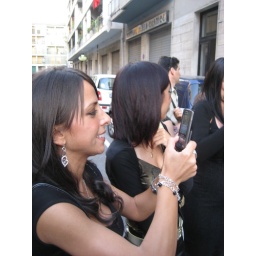
Busted.. Teresa getting some new wallpaper for her phone of the male model in the window